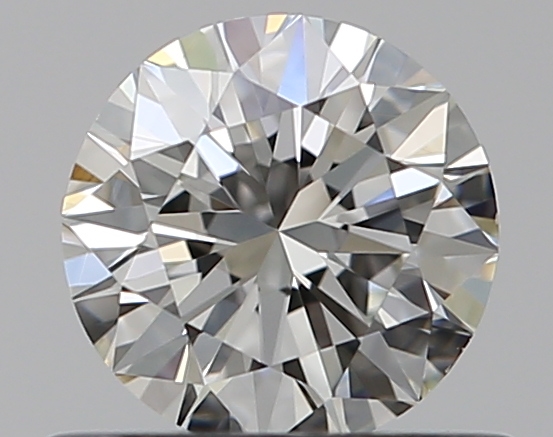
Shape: round
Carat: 0.5
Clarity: VS1
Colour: H
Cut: EX
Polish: EX
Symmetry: EX
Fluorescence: N
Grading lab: GIA
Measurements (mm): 5.07 x 5.11 x 3.13